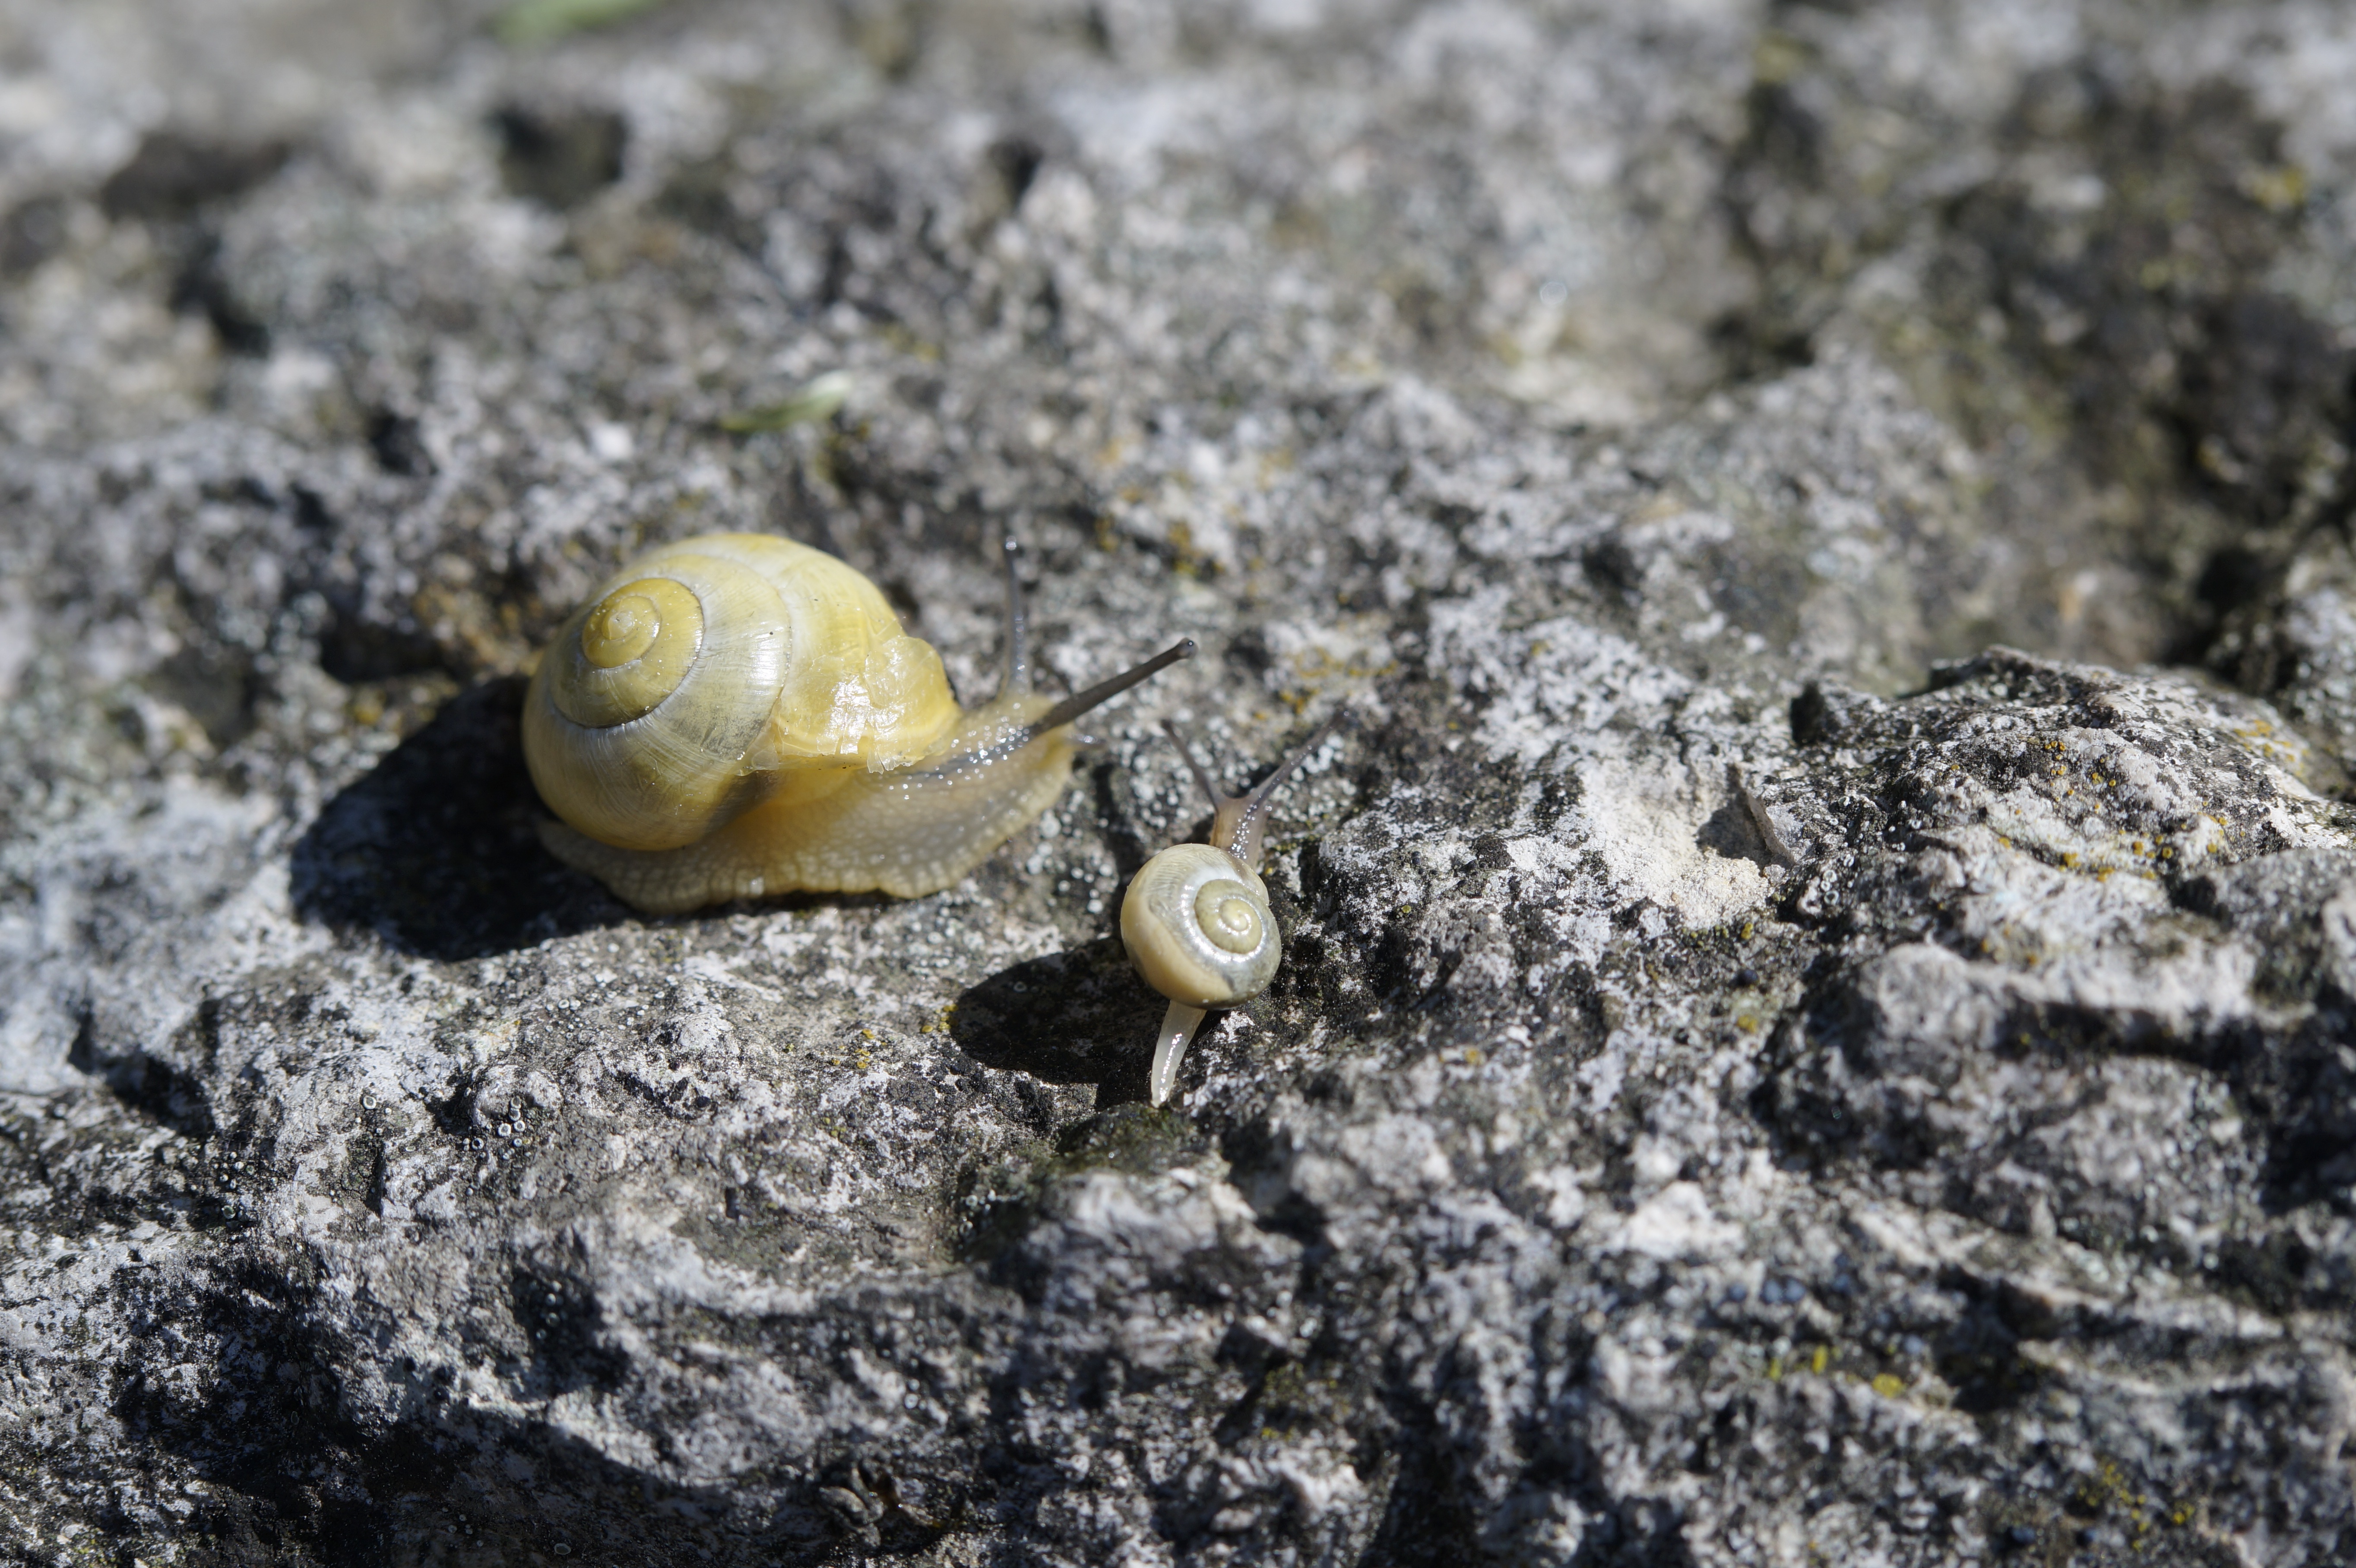
nature, animal, summer, wildlife, young, insect, small, child, two, reptile, yellow, close, fauna, shell, invertebrate, close up, mollusk, crawl, snail, mother, gastropoda, snails, macro photography, young animal, mother and child, slowly, probe, steinig, sea snail, housing snail, marine biology, snails and slugs